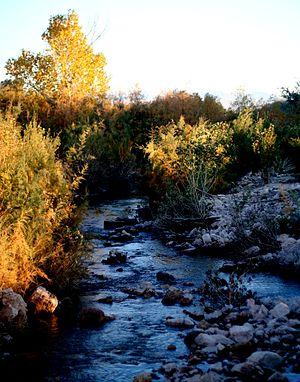
La rivière Muddy est une rivière qui coule au sud de l'État du Nevada, au sud-ouest des États-Unis.